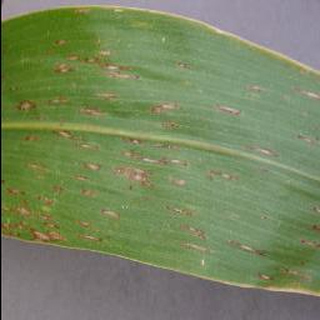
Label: corn_cercospora_leaf_spot